Robin Wright

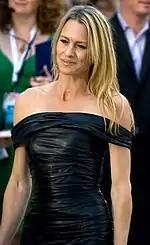
Wright attending the 2009 Toronto International Film Festival

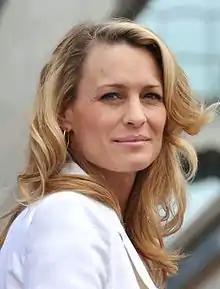
Wright in 2009

Wright transitioned into feature film work with a role in "Hollywood Vice Squad" in 1986, followed by her breakthrough role as Princess Buttercup in the cult film "The Princess Bride" in 1987. She gained critical acclaim in her role as Jenny Curran in "Forrest Gump" (1994), receiving Golden Globe Award and Screen Actors Guild nominations for Best Supporting Actress.